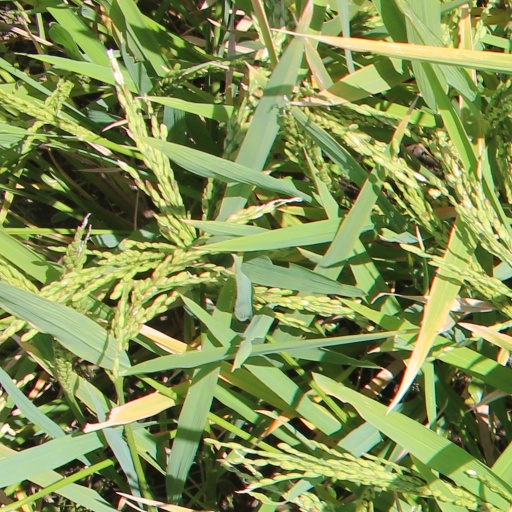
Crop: rice